Moses Jacob Ezekiel

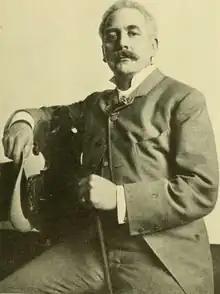
Ezekiel in 1914

Moses Jacob Ezekiel, also known as Moses "Ritter von" Ezekiel (October 28, 1844 – March 27, 1917), was an American sculptor who lived and worked in Rome for the majority of his career. Ezekiel was "the first American-born Jewish artist to receive international acclaim". Ezekiel was an ardent supporter, in both his writings and in his works, of the Lost Cause view of history, asserting that in the Battle of New Market he had "never fought for slavery, but for states' rights and for free trade." In a eulogy, President Warren Harding described him as “a great Virginian, a great artist, a great American, and a great citizen of world fame.”